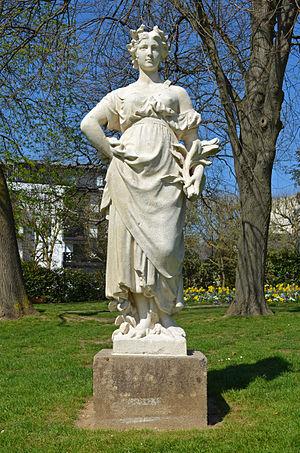
Sculpture allégorique La Botanique par Jean-Baptiste Baujault (1828 - 1899)- Parc de Procé - Nantes
Jean-Baptiste Baujault né à La Crèche le 19 avril 1828 et mort dans la même ville le 27 novembre 1899 est un sculpteur français.
Cet article tente de recenser les principales œuvres d'art public à Nantes, en France.
Le parc de Procé est un grand espace vert de Nantes, en France.